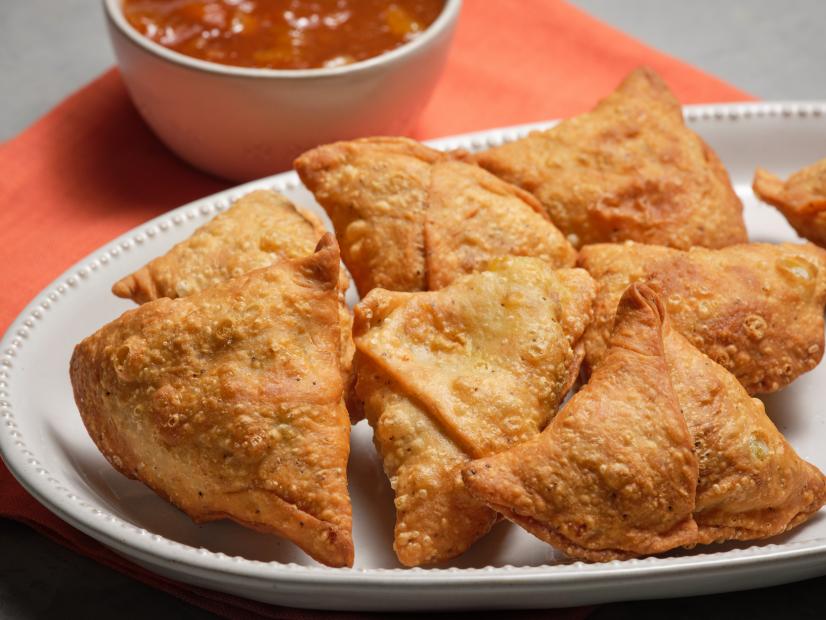
Dish: samosa